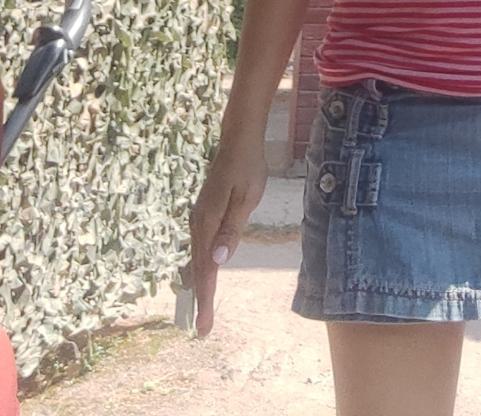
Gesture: no_gesture